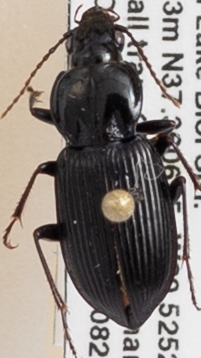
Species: Pterostichus mutus
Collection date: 2019-08-27
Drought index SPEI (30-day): -0.764
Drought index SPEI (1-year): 1.69
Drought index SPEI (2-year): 1.69